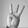
ASL letter: W